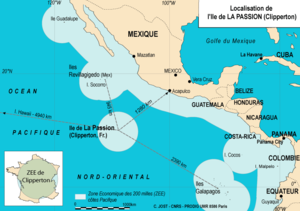
Clippertonøen
Clippertonøens placering
Clippertonøen er en ubeboet atol, på ni km², der ligger i det østlige Stillehav.